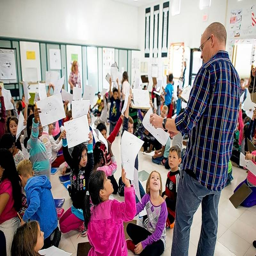
person reviews the drawings of excited students after an assembly .